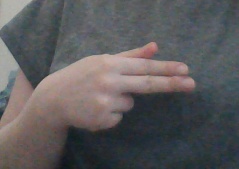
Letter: ghain